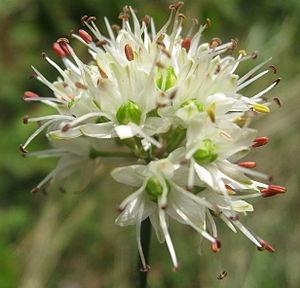
Cette liste de Tracheophyta de Bosnie-Herzégovine, ainsi que d’espèces introduites est un aperçu incomplet d’espèces de mousses, de fougères, de gymnospermes et d’angiospermes citées dans la littérature disponible en langues bosniaque, croate, serbe et serbo-croate. Cet aperçu n’inclue pas des espèces cultivées ni celles occasionnellement introduites.